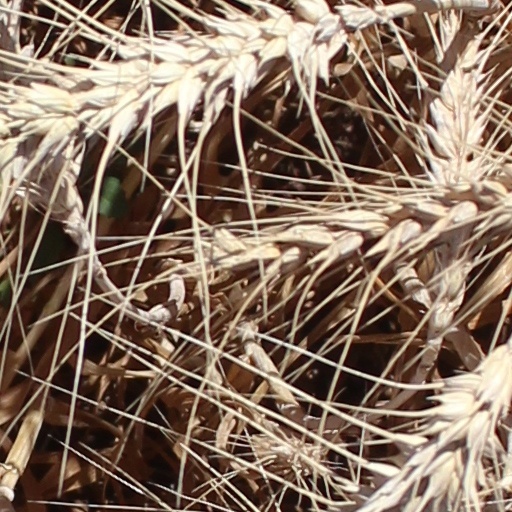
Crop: wheat